Ambiani

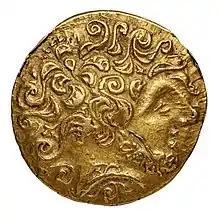
Ambiani hemi stater. Stylized head.

The Ambiani (Gaulish: "Ambiāni", 'those around') were a Belgic coastal tribe dwelling in the modern Picardy region during the Iron Age and Roman periods.